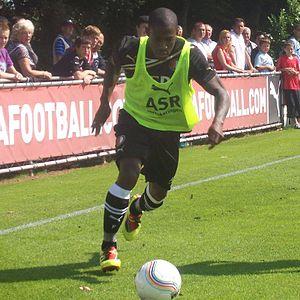
Ruben Schaken est un footballeur néerlandais, né le 3 avril 1982 à Amsterdam aux Pays-Bas. Il évolue actuellement en Eredivisie au ADO Den Haag comme attaquant.